Çamyuva

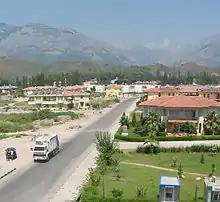

It is situated to the south of the central town of Kemer. Although during the past few years much construction has occurred, it is still famous for numerous olive and orange groves. The base station of the Olympos Aerial Tram is located nearby Çamyuva.